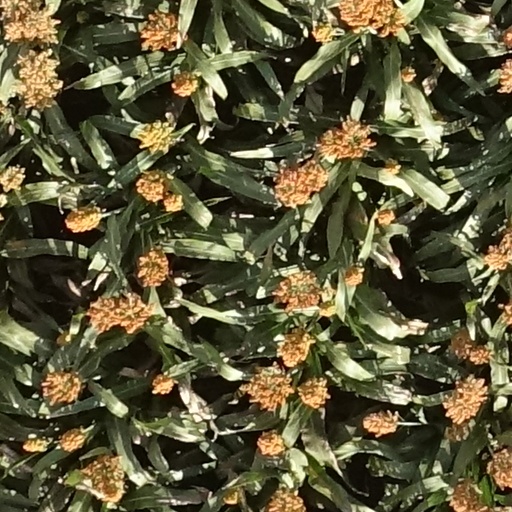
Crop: sorghum